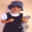
Label: girl